Civil forfeiture in the United States

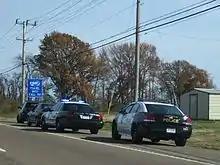
A motorist stopped by police in Tennessee.

According to the Justice Department, there are three main justifications for civil forfeitures: